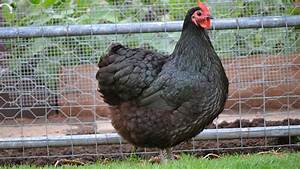
Label: chicken